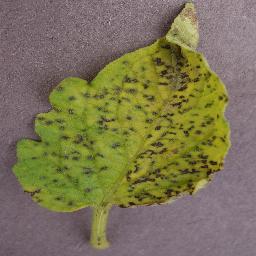
Label: Tomato___Septoria_leaf_spot